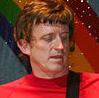
Age: 46